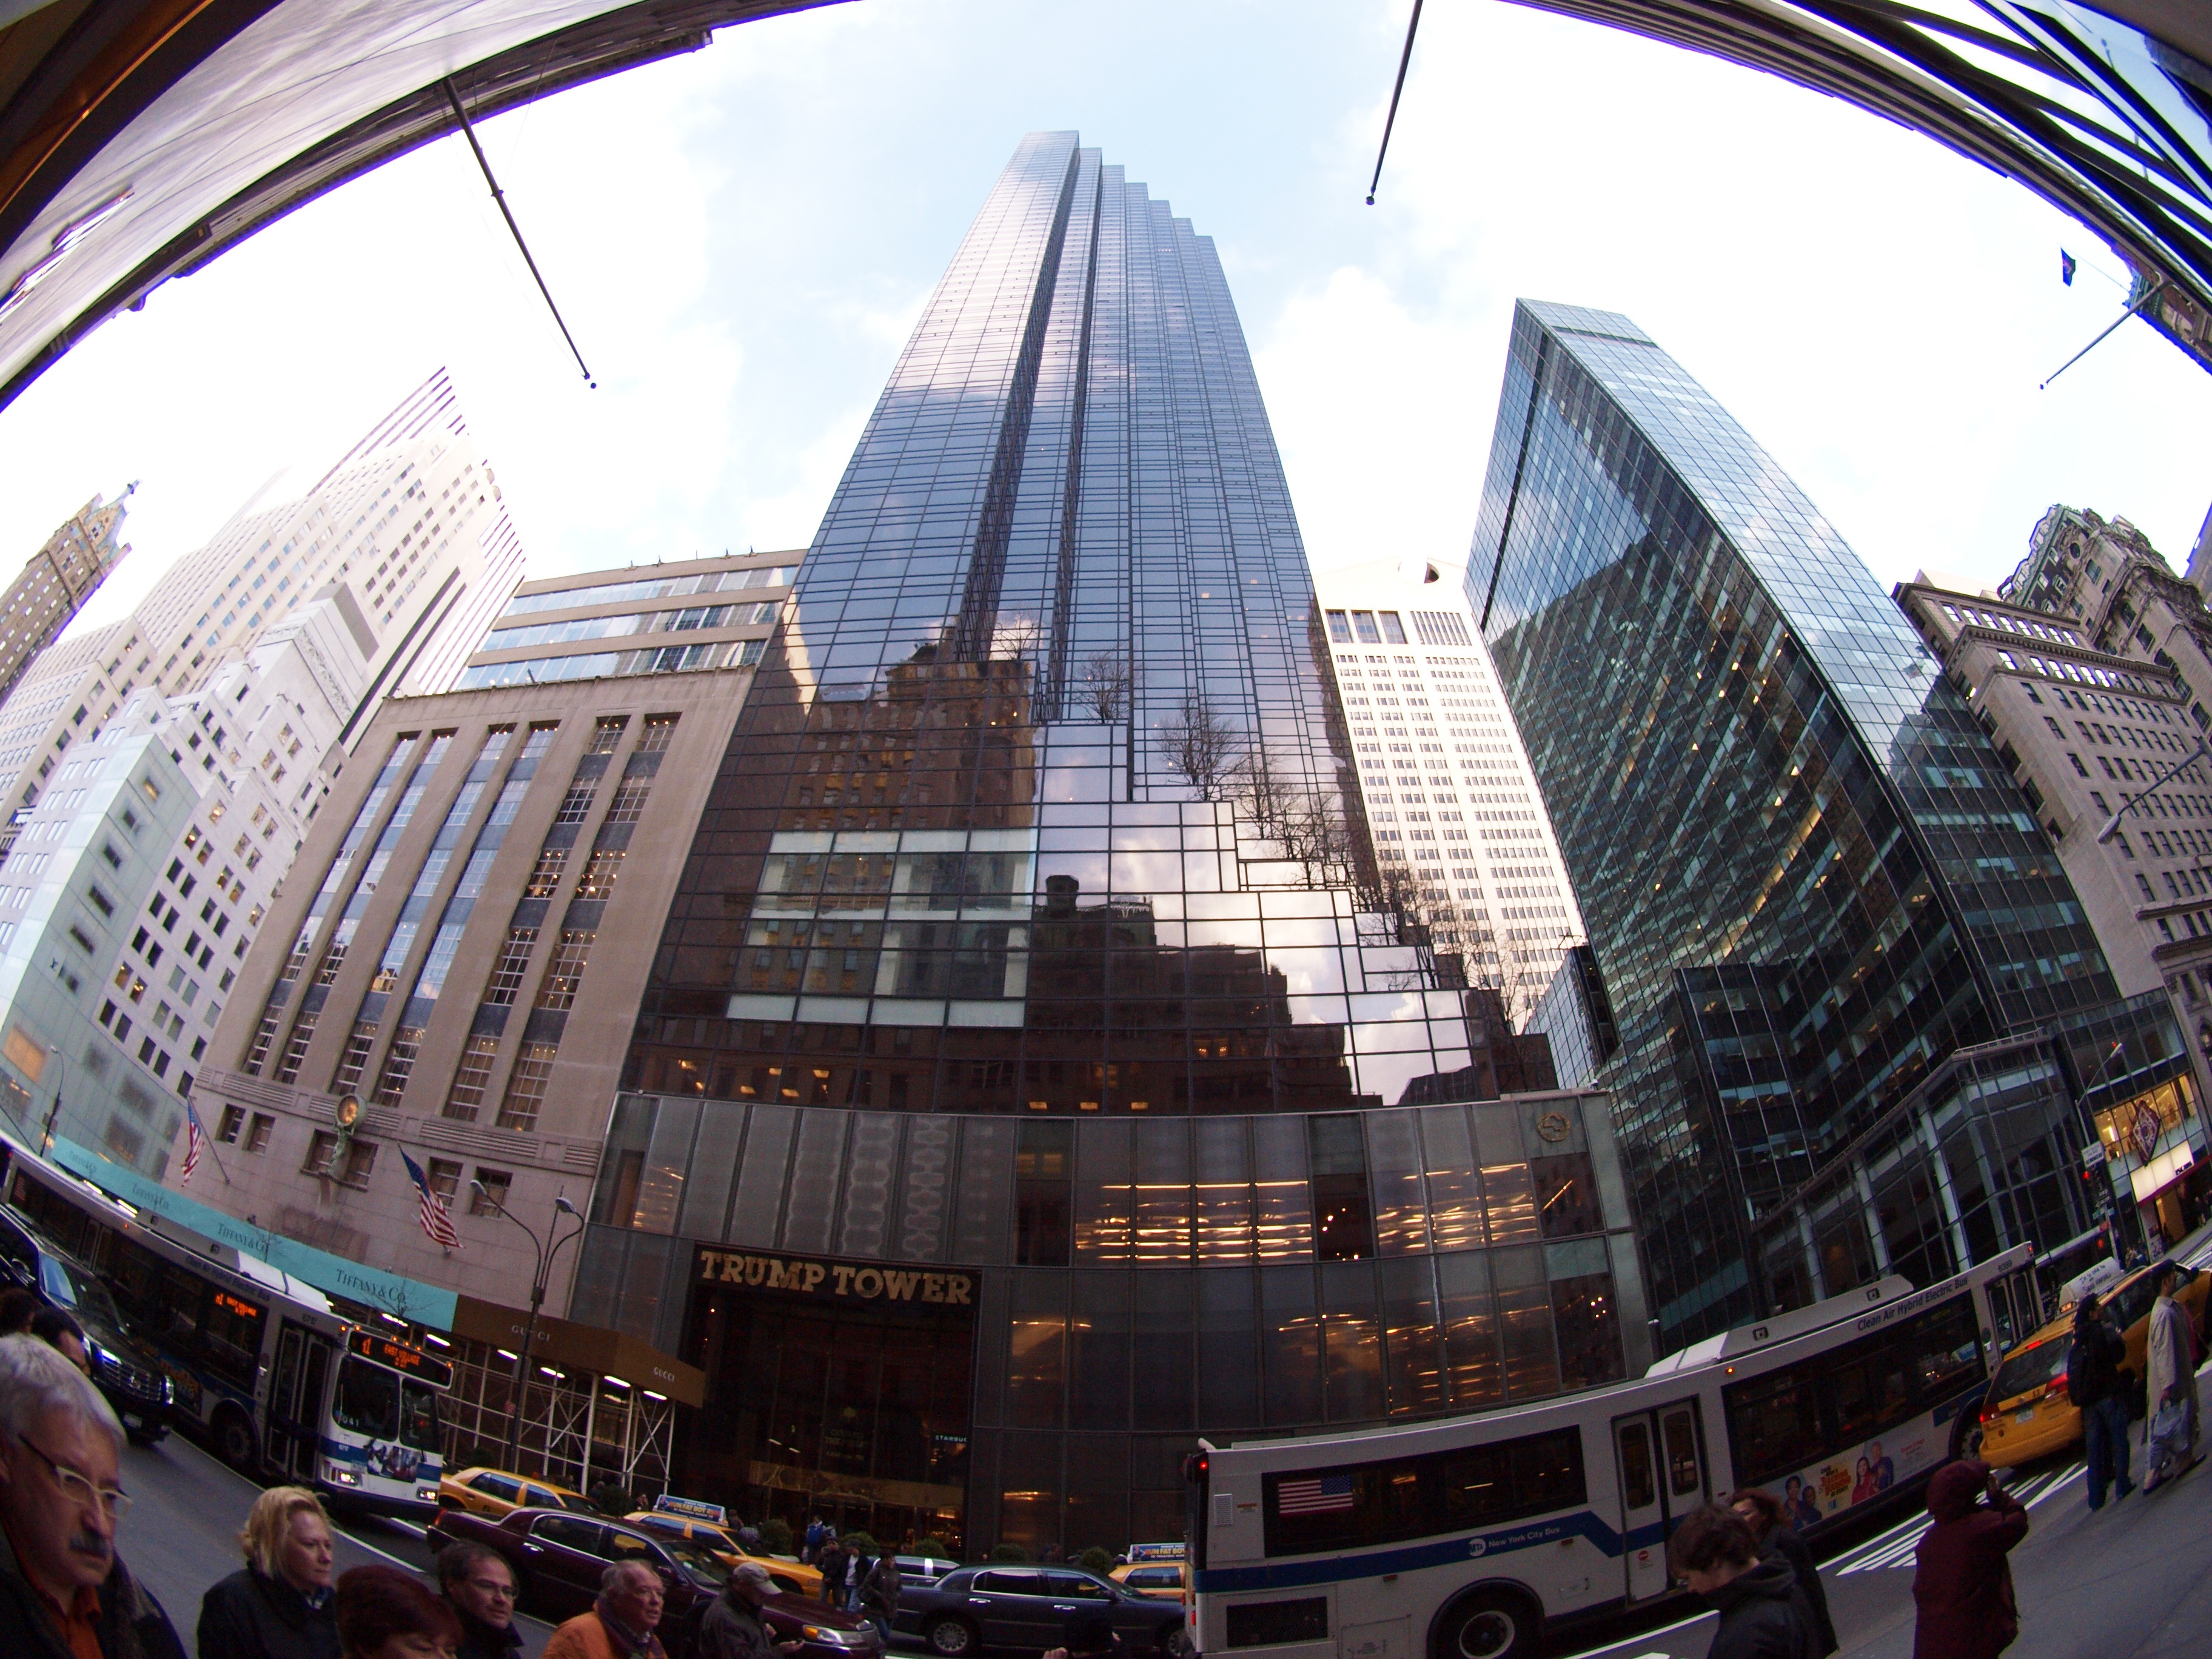
architecture, structure, building, city, skyscraper, cityscape, downtown, transport, vehicle, lens, distortion, landmark, stadium, public transport, arena, wide, angle, metropolis, wide angle, urban area, fish eye, human settlement, metropolitan area, sport venue